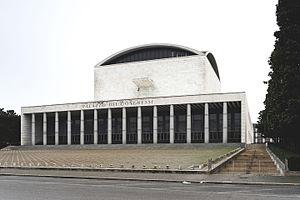
Le Palazzo dei Ricevimenti e dei Congressi, plus connu sous le nom de Palazzo dei Congressi, est un bâtiment à Rome situé dans le quartier EUR ; conçu par Adalberto Libera et commencé en 1938, il a été achevé en 1954.
Rome /ʁɔm/ est la capitale de l'Italie. Située au centre-ouest de la péninsule italienne, près de la mer Tyrrhénienne, elle est également la capitale de la région du Latium, et fut celle de l'Empire romain durant 357 ans. En 2019, elle compte 2 844 395 habitants établis sur 1 285 km², ce qui fait d'elle la commune la plus peuplée d'Italie et la troisième plus étendue d'Europe après Moscou et Londres. Son aire urbaine recense 4 356 403 habitants en 2016. Elle présente en outre la particularité de contenir un État enclavé dans son territoire : la cité-État du Vatican, dont le pape est le souverain. C'est le seul exemple existant d'un État à l'intérieur d'une ville.